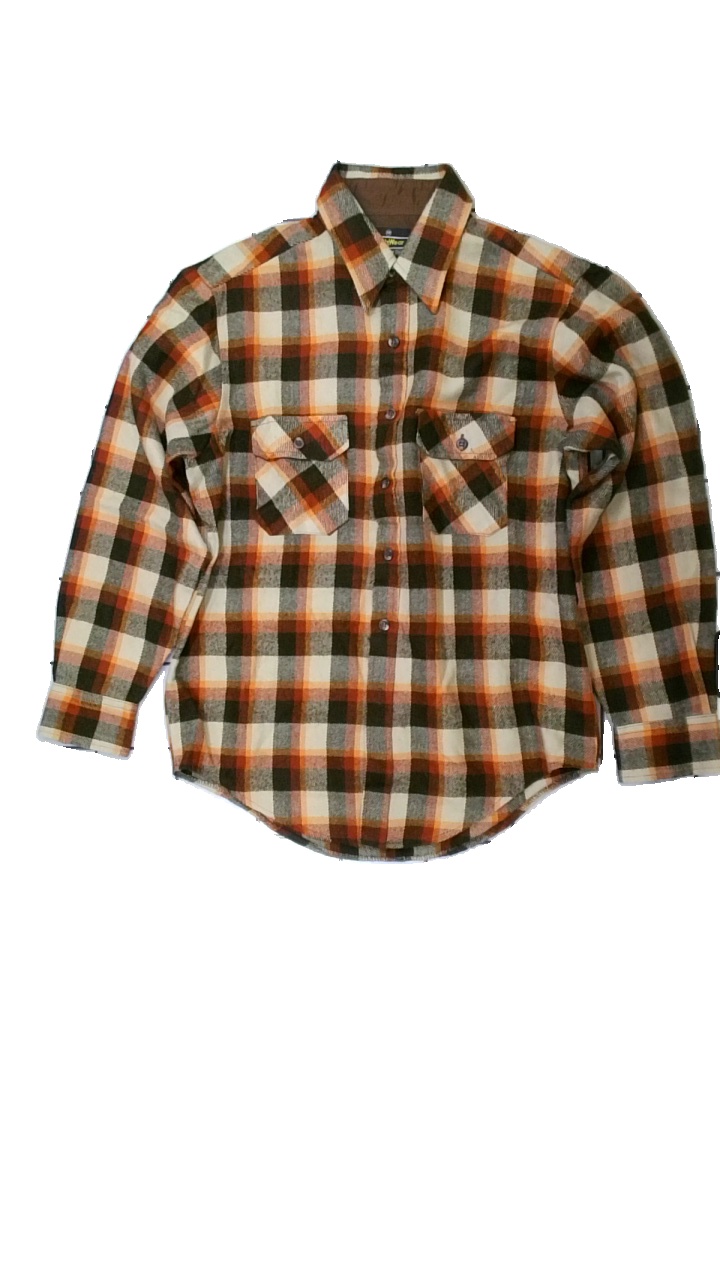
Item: Shirt (Men)
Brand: Sportswear
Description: rutig skjorta, lite nopprig
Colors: Orange, Black, Brown
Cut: Regular
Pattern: Checkered print
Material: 100% acrylic
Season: All
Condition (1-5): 4
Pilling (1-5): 4
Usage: Reuse
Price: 50-100